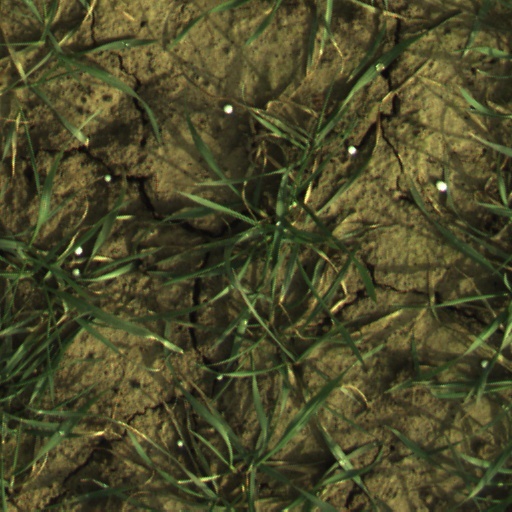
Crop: wheat